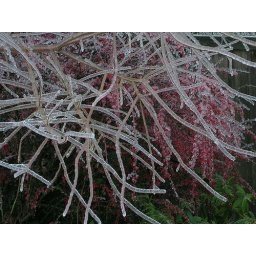
tree of ice in front of red tree of ice